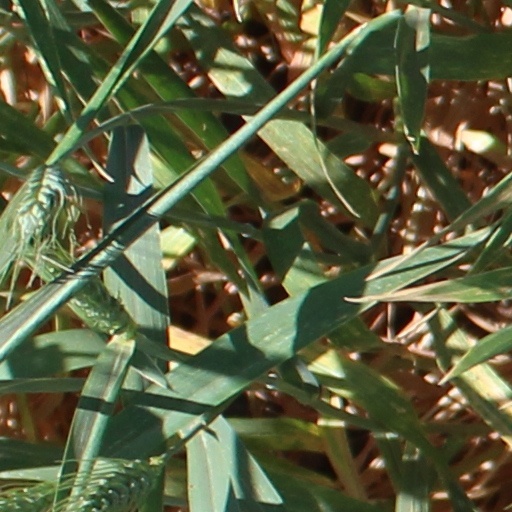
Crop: wheat